Causes of the Holodomor

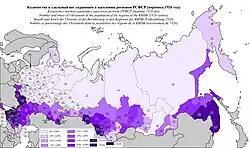
In dark color - concentration of Ukrainian minority in RFSSR colloquially known as a "Сrimson Wedge" [Kuban], "Yellow Wedge" [Volga region], "Grey Ukraine"[South-West Siberia and North Kasahstan], "Green Ukraine" [Far Eastern Krai].

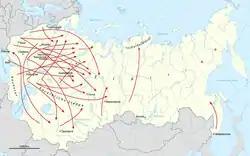
General deportation currents of the dekulakization 1930–1931

According to the Soviet census 1926 many Ukrainians lived outside of Ukrainian SR, including other regions affected by the famine.